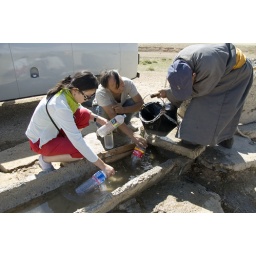
we filled every available bottle with water in case we had to cool down the engine